Dick Van Dyke

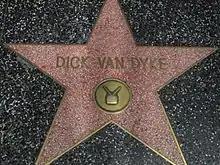
Van Dyke's star on the Hollywood Walk of Fame

In 2010, Van Dyke appeared on a children's album titled "Rhythm Train," with Red Hot Chili Peppers drummer Chad Smith and singer Leslie Bixler. Van Dyke raps on one of the album's tracks. In 2017, Van Dyke released his first solo album since 1963's "Songs I Like". The album, "Step (Back) In Time", was produced by Bill Bixler (who also played sax), with arrangements by Dave Enos (who also played bass) and features noted musicians John Ferraro (drums), Tony Guerrero (trumpet & vocal duet), Mark LeBrun (piano), Charley Pollard (trombone) and Leslie Bixler (vocals). "Step (Back) In Time" was released by BixMix Records and showcases Van Dyke in a jazz and big band setting on classic songs from the 1920s, 1930s and 1940s. Van Dyke recorded a duet single for Christmas 2017 with actress Jane Lynch. The song, "We're Going Caroling", was written and produced by Tony Guerrero for Lynch's KitschTone Records label as a digital-only release.